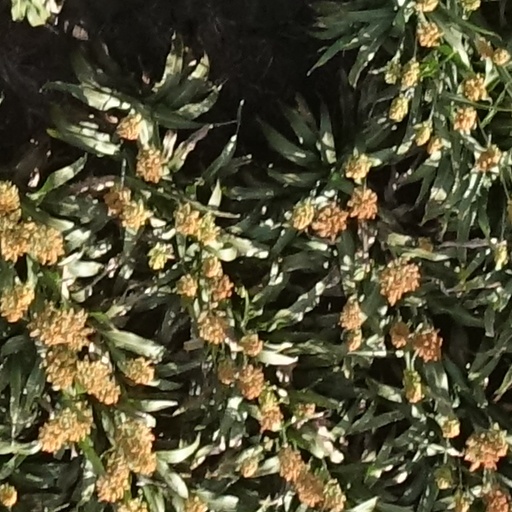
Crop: sorghum